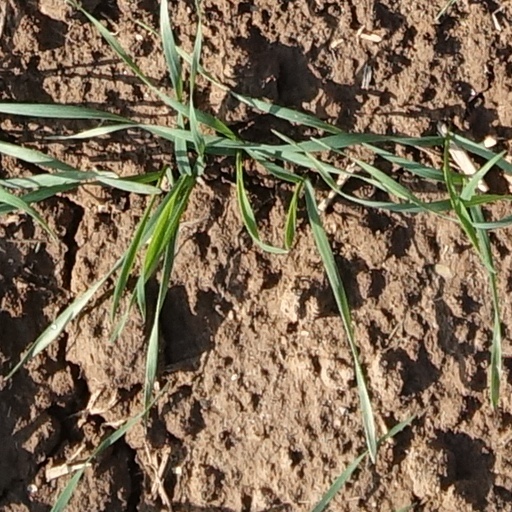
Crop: wheat